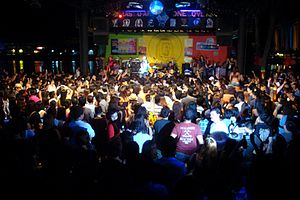
Koh Samui / Lokal kultur / Aften og natteliv
Thaibandet »Black Head« i Raggae Pub, som ligger på halvøen i Chaweng Søen.
Koh Samui er med sine 228,7 km² den næststørste ø i Thailand, efter Phuket. Koh Samui og hendes 80 søstre, som er de mange andre øer i marineparken ud for Bandon Bay, hører til provinsen Surat Thani. Koh Samui ligger cirka 35 kilometer nordøst for Surat Thani by og omtrent 700 km syd for Bangkok. Øen er omkring 25 km bred. Øens befolkning udgør ca. 50.000 fastboende, men den besøges hvert år af omkring to millioner turister, for 2016 opgjort til 1,9 mio. udenlandske turister. Samui, som den blot kaldes blandt de lokale, er kendetegnet ved natur, strande og kokosnødde plantager. Ved de omkringliggende øer er der gode muligheder for sportsdykning.